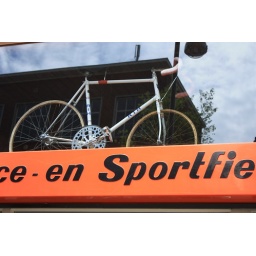
Crazy old track bike in the window